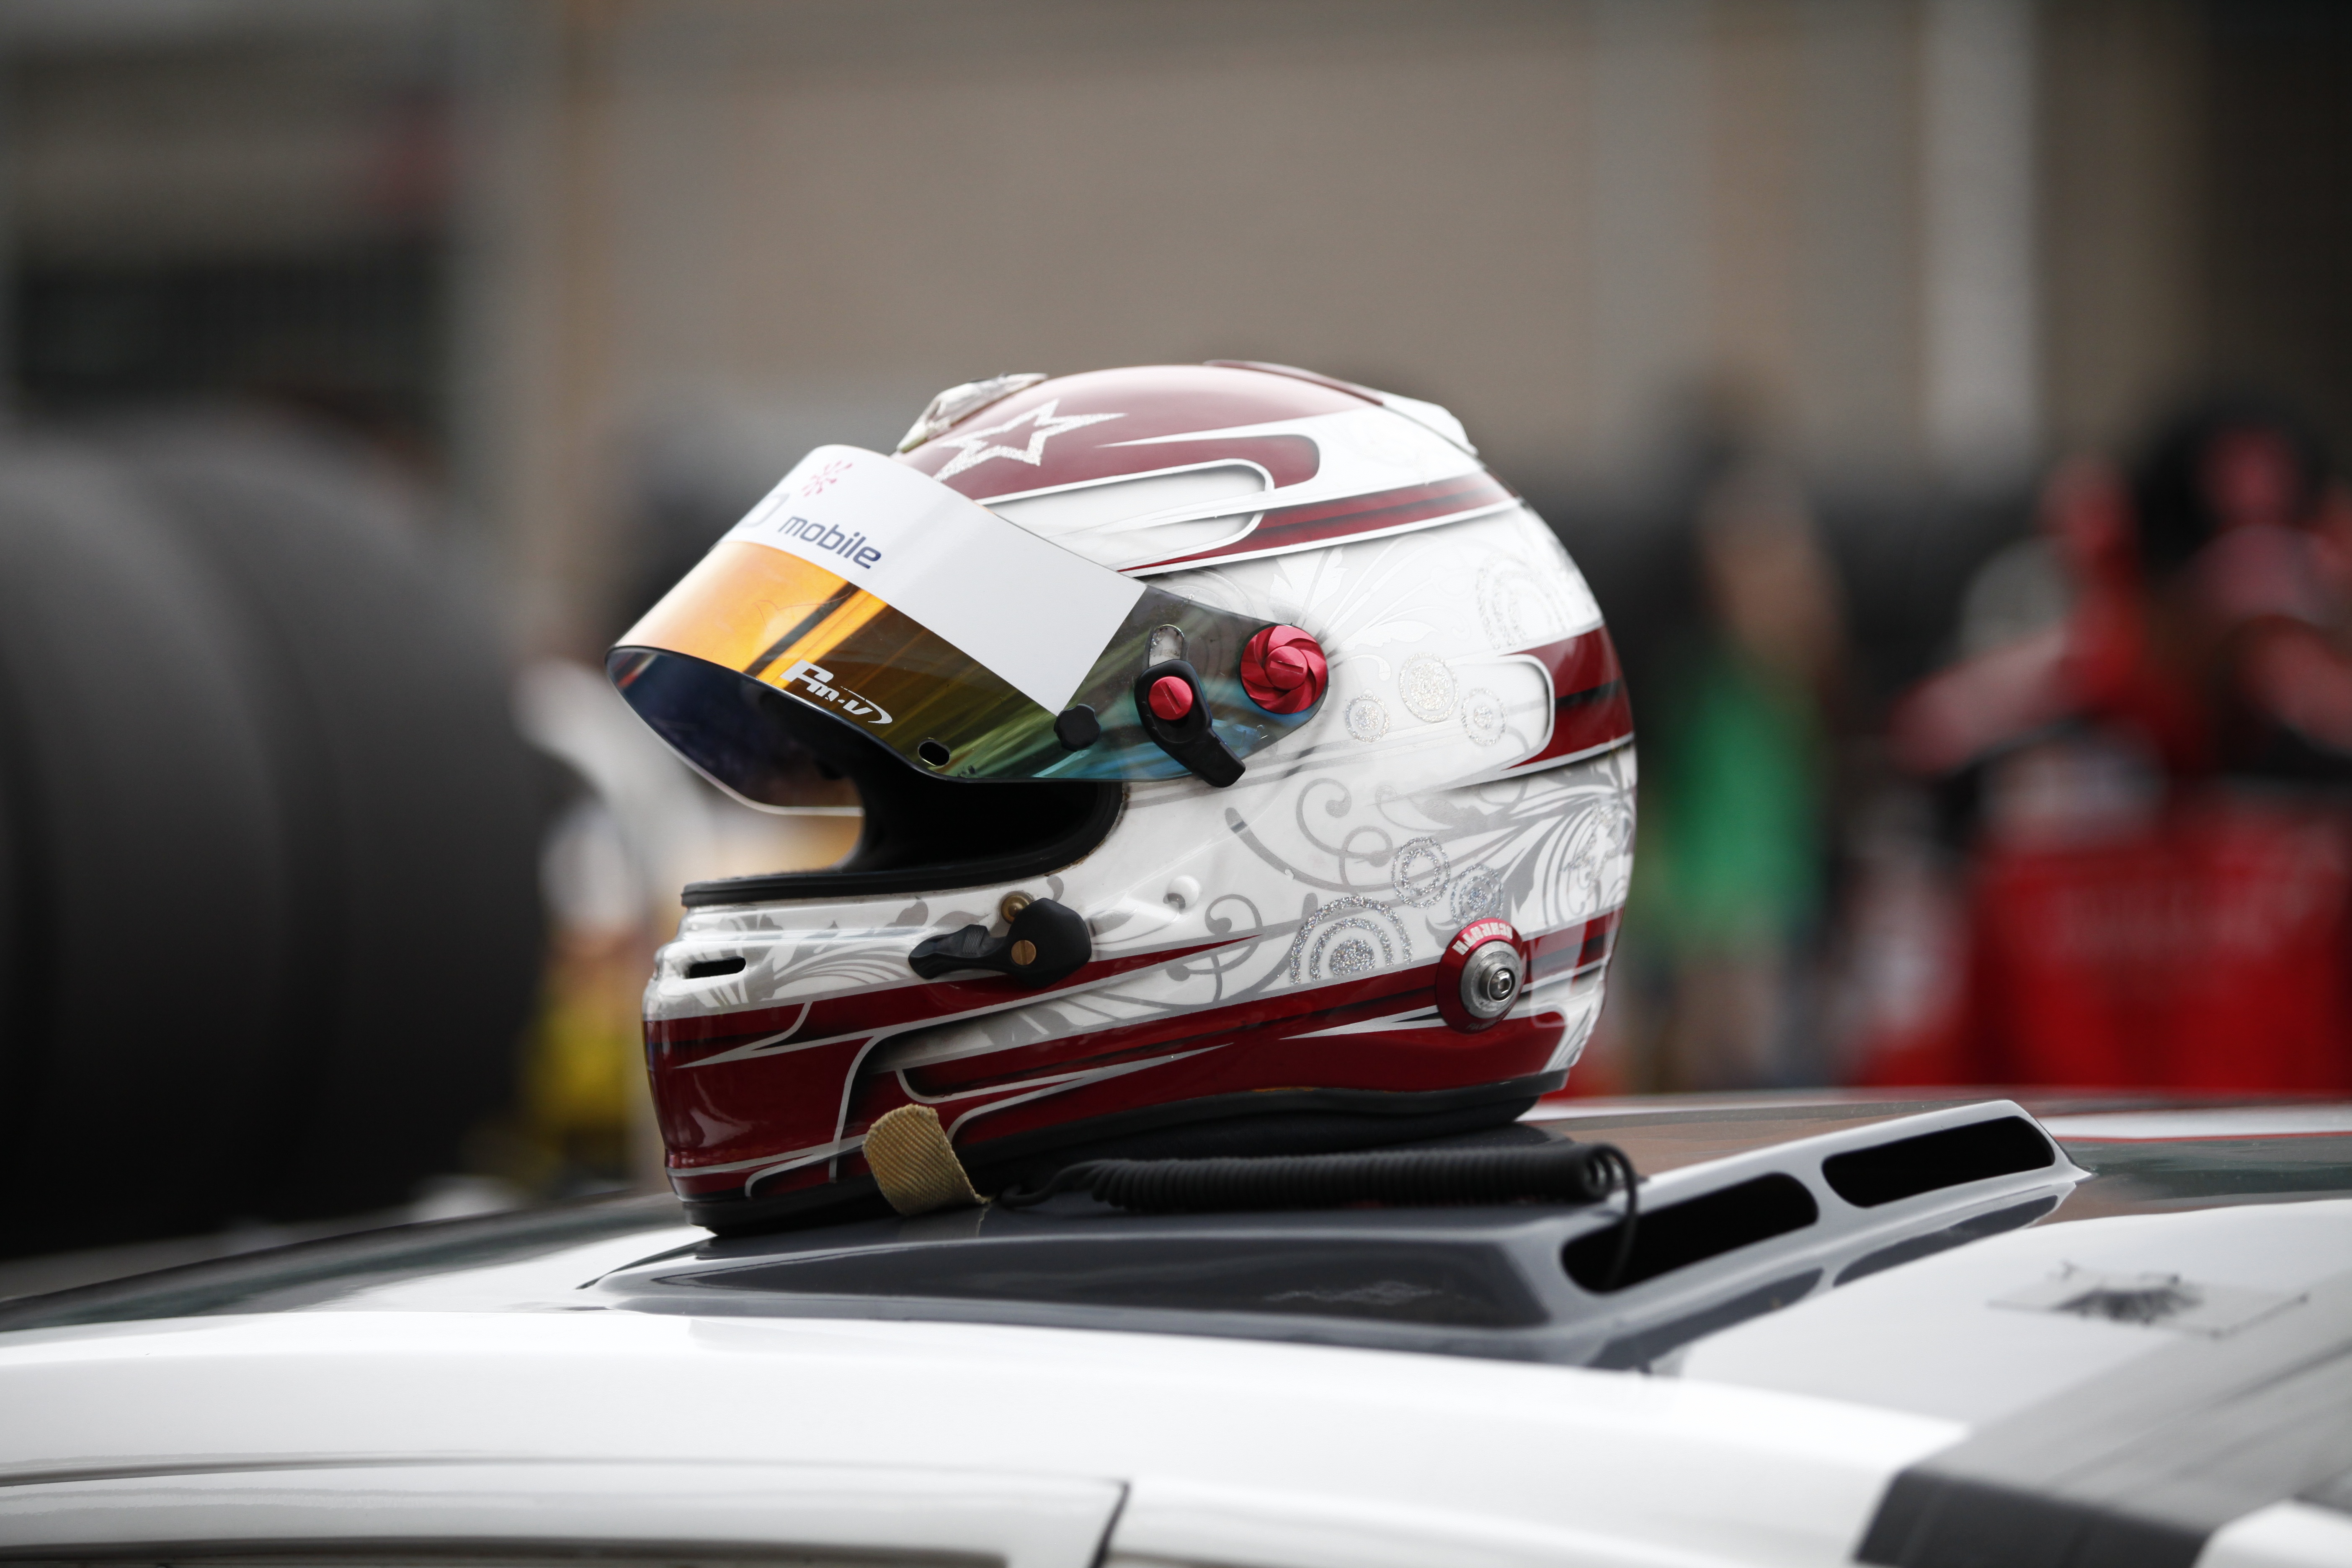
car, driving, decoration, vehicle, helmet, racing, race track, formula one, motor sports, automobile make, automotive exterior, automotive design